Leszek I the White

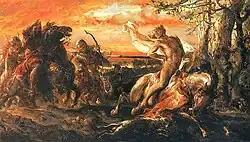
"The Death of Leszek the White" by Jan Matejko (1880)

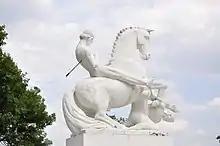
Statue of Leszek in Marcinkowo Górne at the site of his assassination

A meeting of Polish Dukes was organized in the district of Gąsawa on the border of Kujawy and Greater Poland. Held in November 1227, it was attended by Leszek, Władysław Odonic, Henry I the Bearded, and Konrad I of Masovia - for unknown reasons, one of the most interested, Władysław III Spindleshanks, did not attend the meeting. The content of the talks was most likely the conduct of Świętopełk II of Pomerelia. On the morning of 24 November, the princes were attacked while they were bathing. Henry I was seriously wounded, but his life was saved by his faithful knight Peregrinus of Wiesenburg, who covered him with his own body. Leszek managed to escape half-naked on his horse to the nearby village of Marcinkowo, but the assassins caught up to him and killed him. The attackers have been postulated to be men of either Władysław Odonic or Świętopełk II, or some conspiracy involving both parties. Leszek's body was transported to Kraków and buried in Wawel Cathedral on or before 6 December 1227.